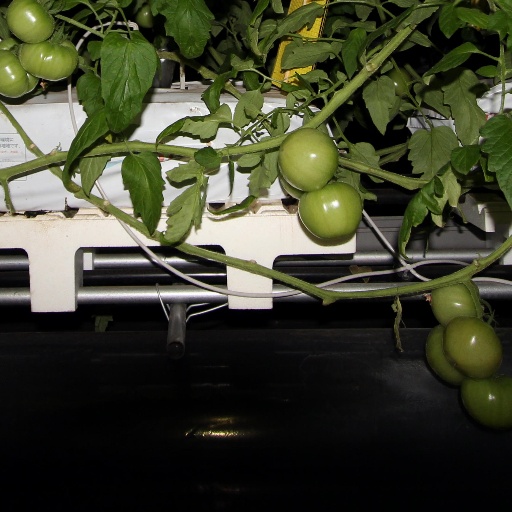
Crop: tomato